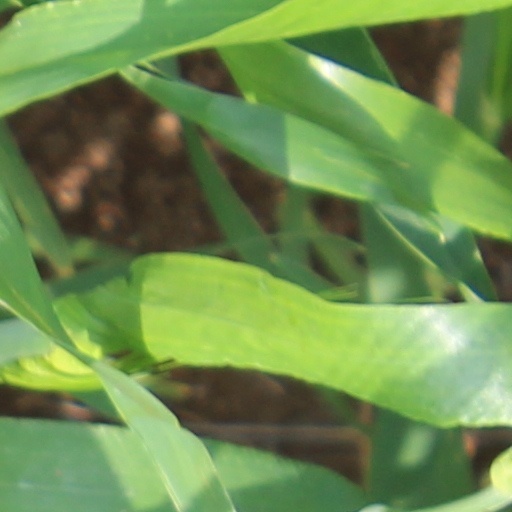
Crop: wheat